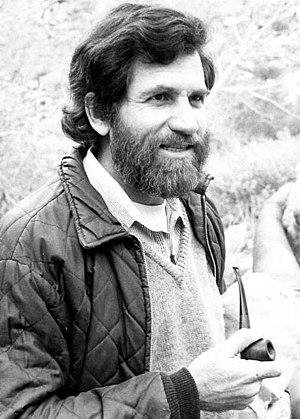
Allan Kaprow, né le 23 août 1927 à Atlantic City dans le New Jersey et mort le 5 avril 2006 est un artiste américain. Il est considéré comme un des pères de l'art conceptuel américain.
L'Art social est un concept apparu à la fin du XIXᵉ siècle en France dans la foulée des revendications sociales portées par des groupes d'intellectuels anarchistes et de politiciens solidaristes. Cette idée s'inscrit dans une démarche moderniste en occident valorisant les arts utiles à la société et s'opposant au concept de l'Art pour l'Art et de l'Art académique. Quelques artistes des avant-gardes s'associent au concept sur le plan théorique et éducatif. Les architectes et les artistes-artisans des métiers de l'art sont les principaux intervenants aux développements des différents mouvements artistiques et propositions esthétiques transformant le cadre de vie sociale de 1890 à 1960. La fin de la modernité et des avant-gardes artistiques et l'avènement d'un espace public hautement esthétisé au milieu du XXᵉ siècle ouvrent de nouvelles voies artistiques. L'une dite Art contemporain rompt avec la tradition des beaux-arts, applique les idées de Marcel Duchamp appuyé par les institutions académiques, les musées et galeries d'art, les collectionneurs et le marché de l'art.